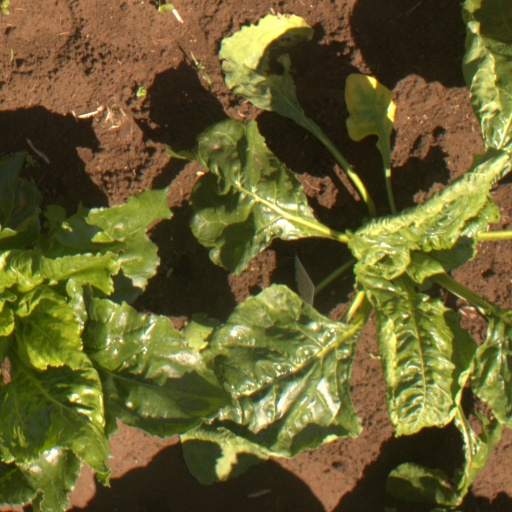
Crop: sugar beet